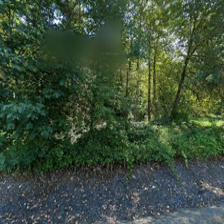
Label: streetView